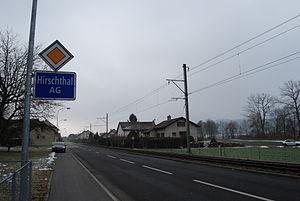
Hirschthal est une commune suisse du canton d'Argovie, située dans le district d'Aarau.